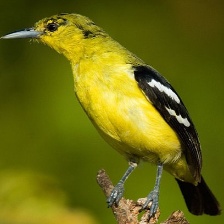
Species: COMMON IORA
Scientific name: AEGITHINA TIPHIA